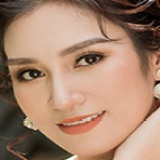
diễn viên Thanh Mai